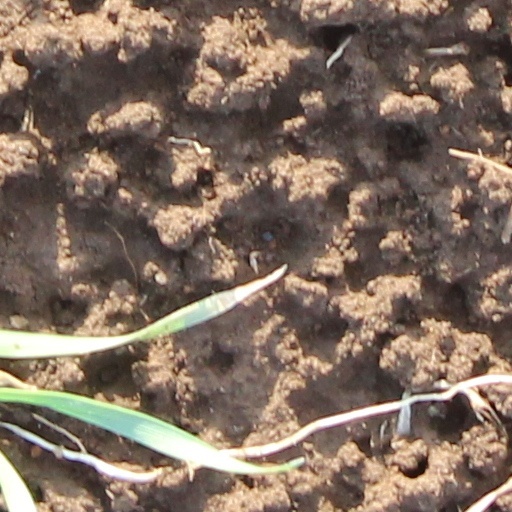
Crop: wheat